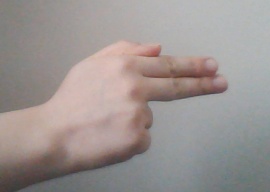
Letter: ghain